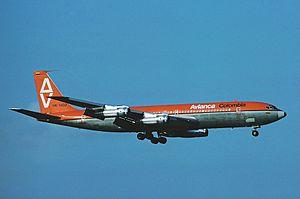
Le jeudi 25 janvier 1990, le Boeing 707-321B, du vol Avianca 52 entre Medellin et New York s'écrase sur la ville de Cove Neck sur Long Island à New York après s'être trouvé à court de carburant. 73 des 158 passagers et membres d'équipage sont tués.